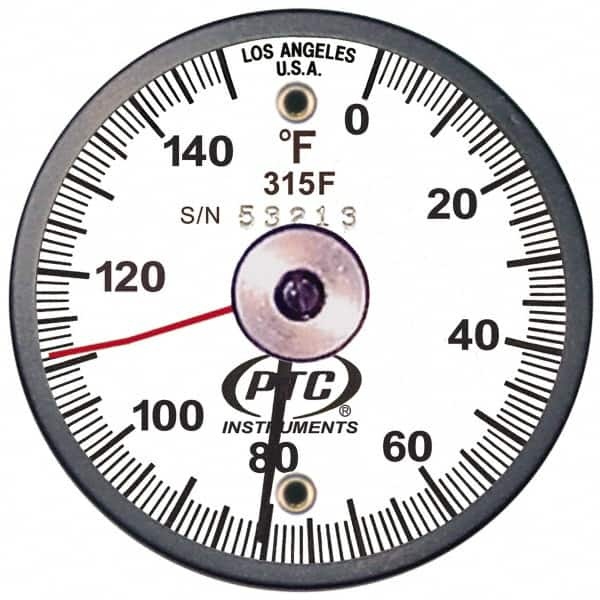
PTC Instruments - 150°F, 2 Inch Dial Diameter, Dual Magnet Mount Thermometer - 1° Division Graduation
Brand: PTC Instruments
Item #: 56470586 Brand: PTC Instruments Model #: 315FL Exact Tooling IR#: 04 Product Specifications Type Dual Magnet Mount Dial Diameter (Inch) 2 Minimum Temperature (F) 0 Maximum Temperature (F) 150 Division Degree Graduation 1
Category: Hardware > Tools > Measuring Tools & Sensors > Gauges > Temperature Gauges